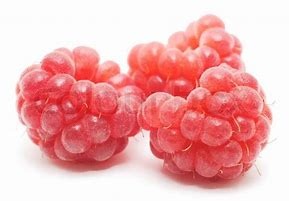
Label: raspberry